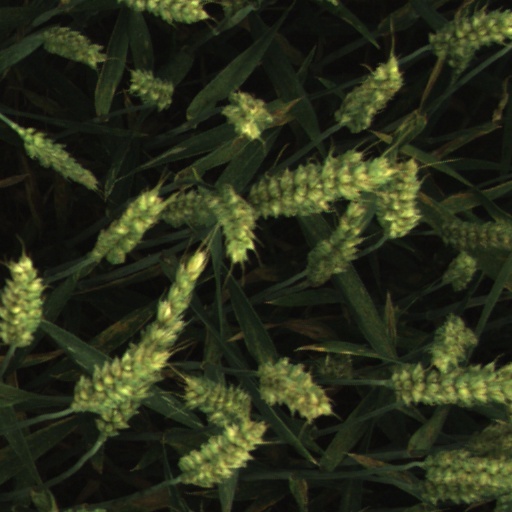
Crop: wheat